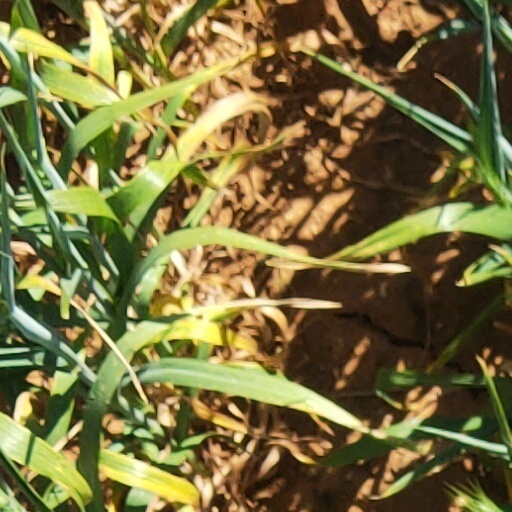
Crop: wheat